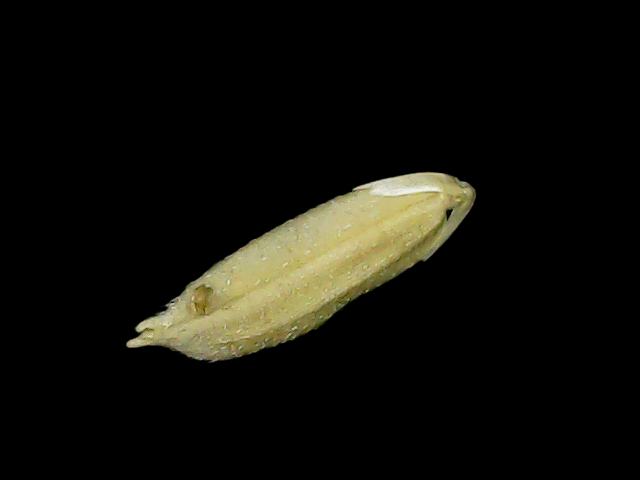
Rice variety: Bd49